Lipoyl synthase

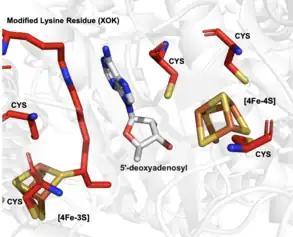
This image displays the auxillery [4Fe-4S] cluster adding a sulfur onto a lysine residue that is part of the protein. This causes the cluster to become [4Fe-3S] and the modified lysine is formed (labeled XOK). The 5'-deoxyadenosine is also pictured, along with the coordinate cysteine residues . PBD Code: 5EXK

As previously mentioned, lipoyl synthase is a member of a subfamily of the radical SAM(S-adenosyl methionine) enzyme family, which use a [4Fe-4S] cluster cofactor. This cofactor is used by this enzyme to produce 5'-deoxyadenosyl 5'-radical (5'-dA). Lipoyl synthase itself uses this radical to abstract hydrogens from the 6th and 8th carbons of the protein N(octanoyl)lysine substrate. Two sulfurs from one of lipoyl synthase's two [4Fe-4S] clusters, known as the auxiliary cluster, are then attached to the 6th and 8th carbons in place of the abstracted hydrogens.The protein N6-(octanoyl)lysine substrate is then converted into the protein N-(lipoyl)lysine. The figure on the right depicts the lysine interacting with the auxiliary cluster to add one sulfur, which then becomes an [4Fe-3S] cluster. The other [4Fe-4S] cluster is coordinated by the radical SAM motif of the enzyme (CxxxCxxC) and participates in radical SAM characteristic chemistry to activate the substrate for subsequent sulfur insertion. The three substrates of this enzyme are N6-(octanoyl)lysine, sulfur, and S-adenosyl-L-methionine. The three products are N6-(lipoyl)lysine, L-methionine, and 5'-deoxyadenosine. Below displays the overall reaction catalyzed by lipoyl synthase, with the structures of each substrate and product.